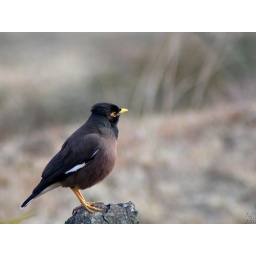
If you can fly high in the sky but still keep you feet on the ground ...